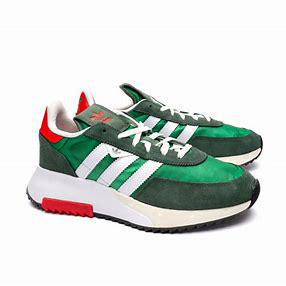
Brand: Adidas
Model: Retropy F2